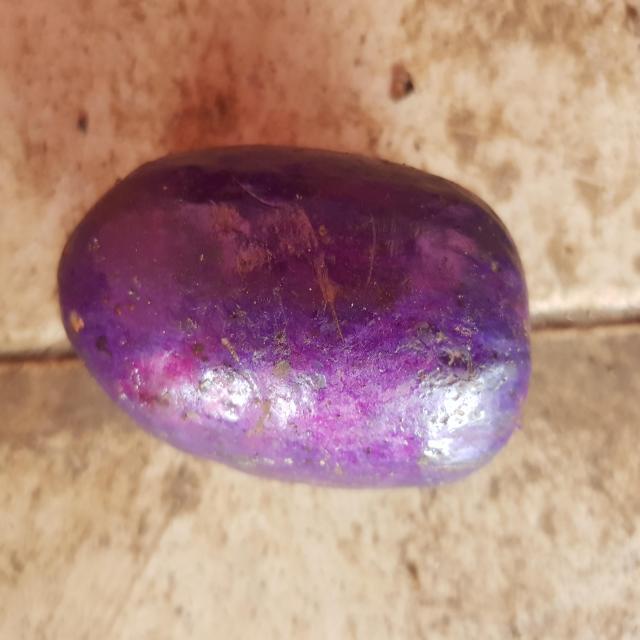
Plum grade: unaffected